WSEY

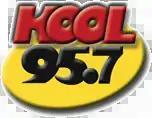
Former "Kool 95.7" logo

The station began broadcasting December 27, 1999, airing Christmas music, beginning its oldies format in January 2000. The station's format would later shift to classic hits. Two decades later in February 2020, WSEY changed its format and branding as "Sky 95.7" broadcasting an adult contemporary format. WSEY has recently applied for the call letters WURX, to be effective on July 1, 2025.